Toba Batak people

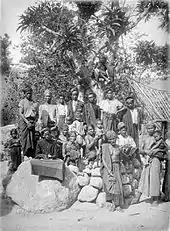
A group of Toba people, circa 1914–1919.

During the Japanese occupation of the Dutch East Indies, the administration of the Tapanuli Residency had little changes.